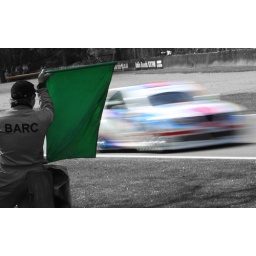
After an earlier incident, the field gets the green flag and qualifying gets back under way